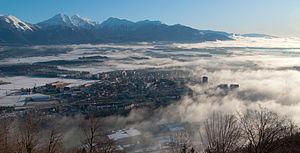
Kranj est une commune urbaine de Slovénie, la troisième plus grande municipalité et la quatrième de Slovénie avec 53 000 habitants en 2007. Située à environ 20 km au nord-ouest de la capitale Ljubljana, elle fait partie de la Haute-Carniole dont elle est le centre urbain traditionnel. Kranj a été nommée ainsi après avoir été la capitale de la Carniole au début du Moyen Âge.